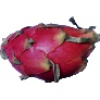
Label: Pitahaya Red 1